Fuxue Confucian Temple

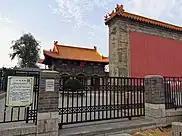
Current Dacheng Gate and screen walls.

In 1946, the Second Experimental Primary School of Shandong Province was established, using the Confucius Temple as its campus. After the establishment of the People's Republic of China, it was renamed Furong Street Primary School. In 1964, the school demolished buildings such as Minglun Hall and built a three-story office and teaching building, relocating the school gate to No. 248 Daming Lake Road. In 1965, the school was officially renamed Daming Lake Road Primary School.